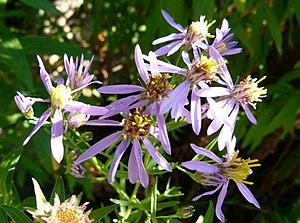
Aster sedifolius